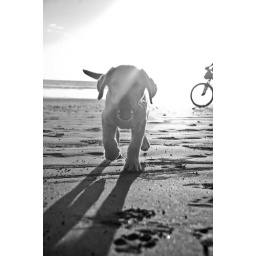
blanche in black and white